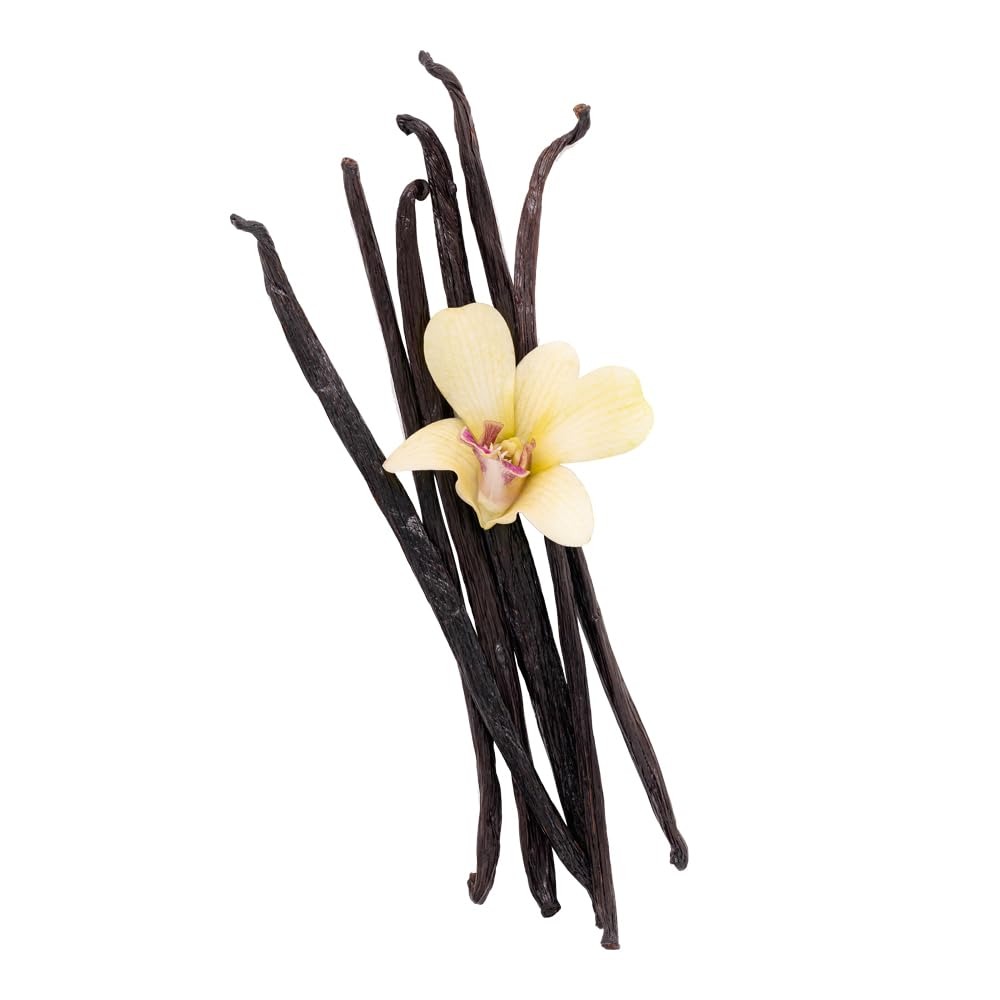
Item Name: 3X Natural Bourbon Vanilla Flavor - Triple Strength Vanilla for Baking - Cooking - Ice Cream - Frosting - Non-GMO - Gluten Free - Kosher - Vegan - 16 ounces
Bullet Point 1: We make OliveNation Vanilla Extract Natural 3 x Fold with triple the number of vanilla beans that are in a regular vanilla extract (single fold)
Bullet Point 2: Our 3 Fold Vanilla Extract adds a more concentrated vanilla flavor.
Bullet Point 3: You can use less vanilla than a recipe states. Or, for a deeper vanilla flavor and aroma, use the same amount as the recipe calls for; this divine vanilla flavor can't be replicated by merely doubling the amount of a single-fold vanilla extract.
Value: 16.0
Unit: Ounce

Price: 49.59